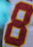
Number: 8